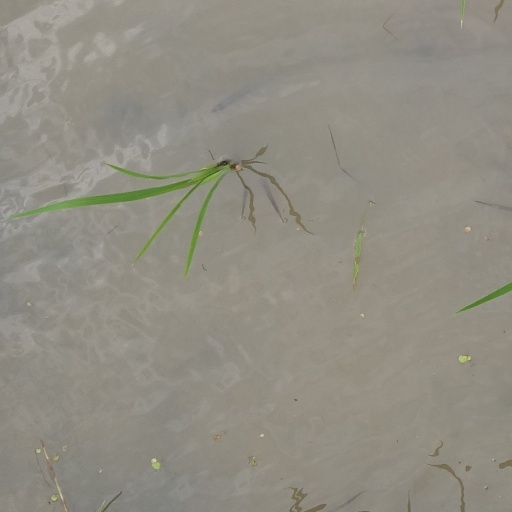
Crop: rice